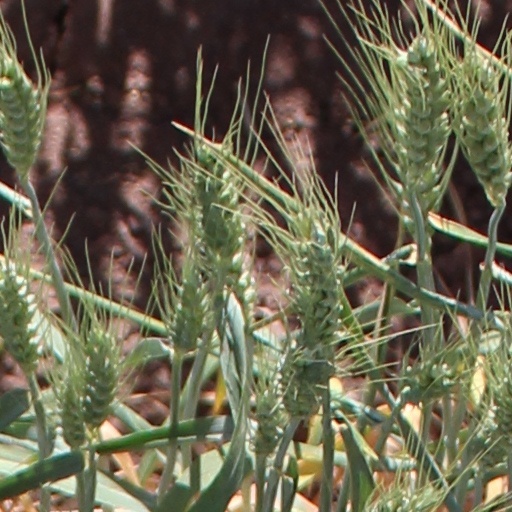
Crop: wheat